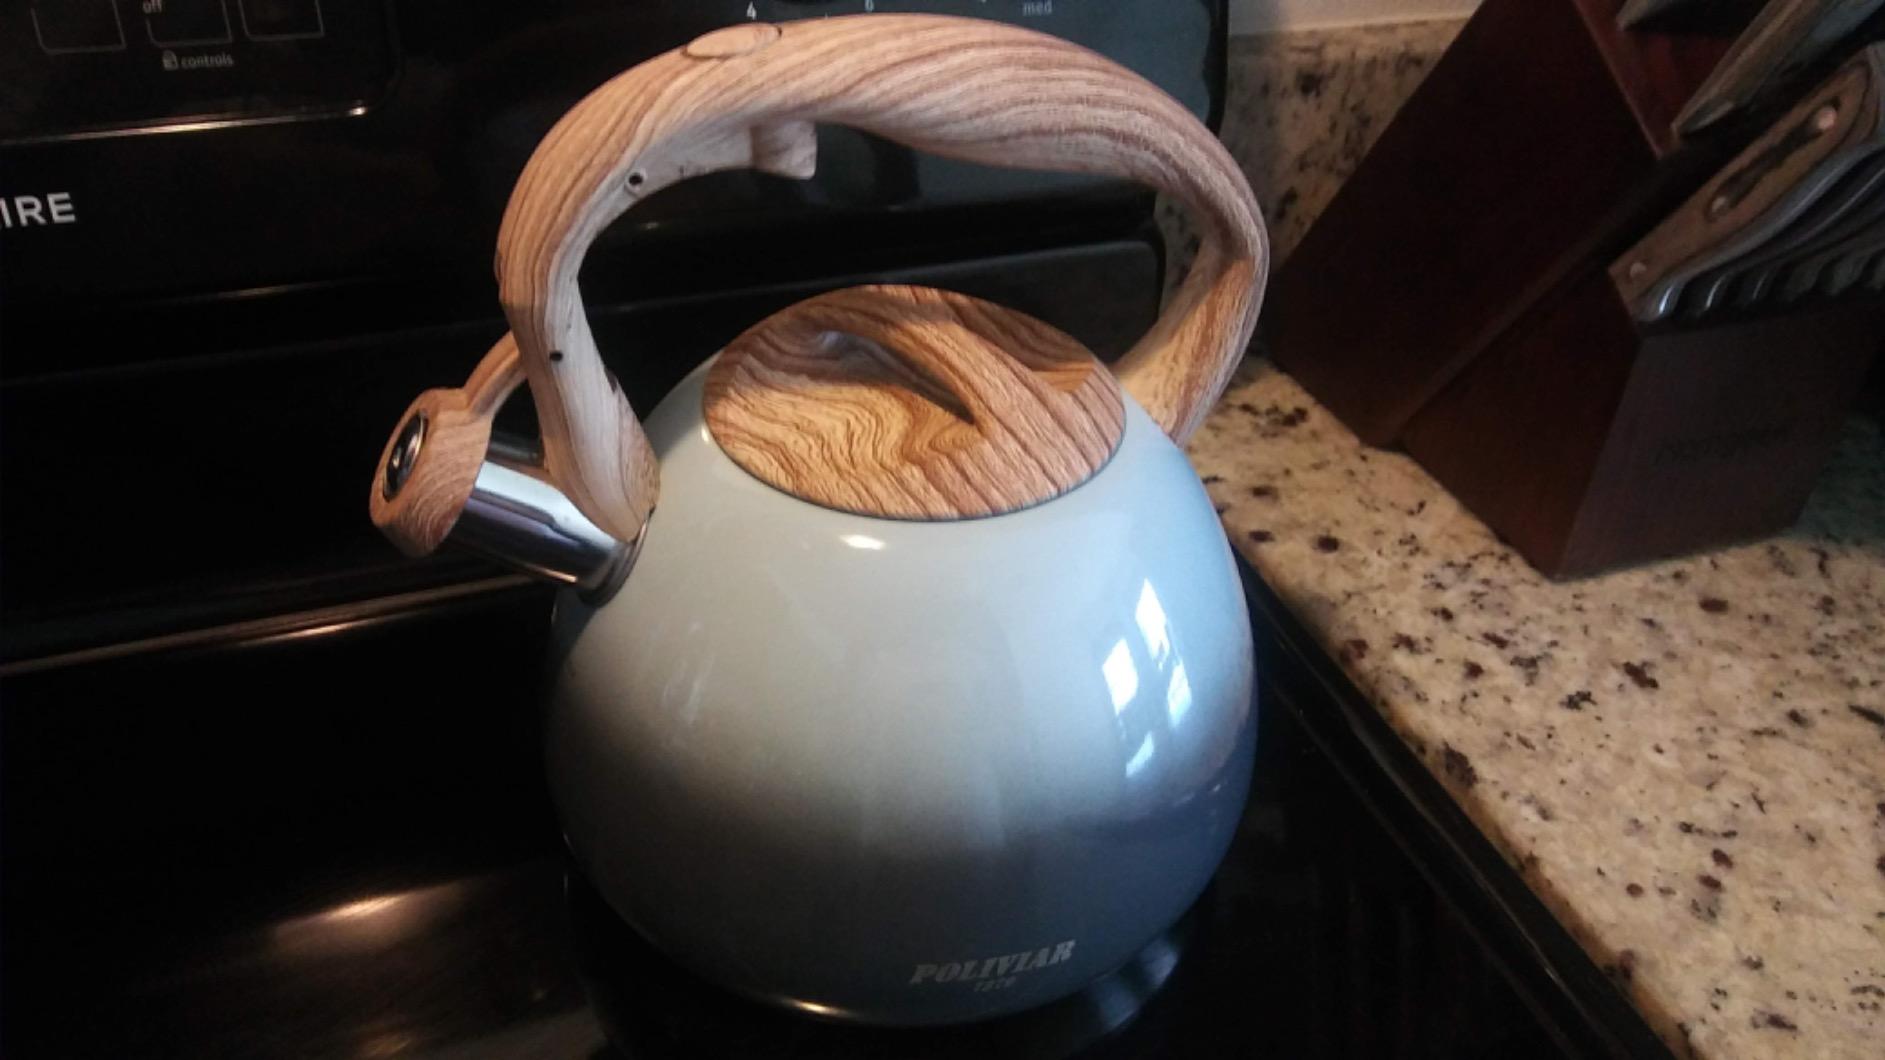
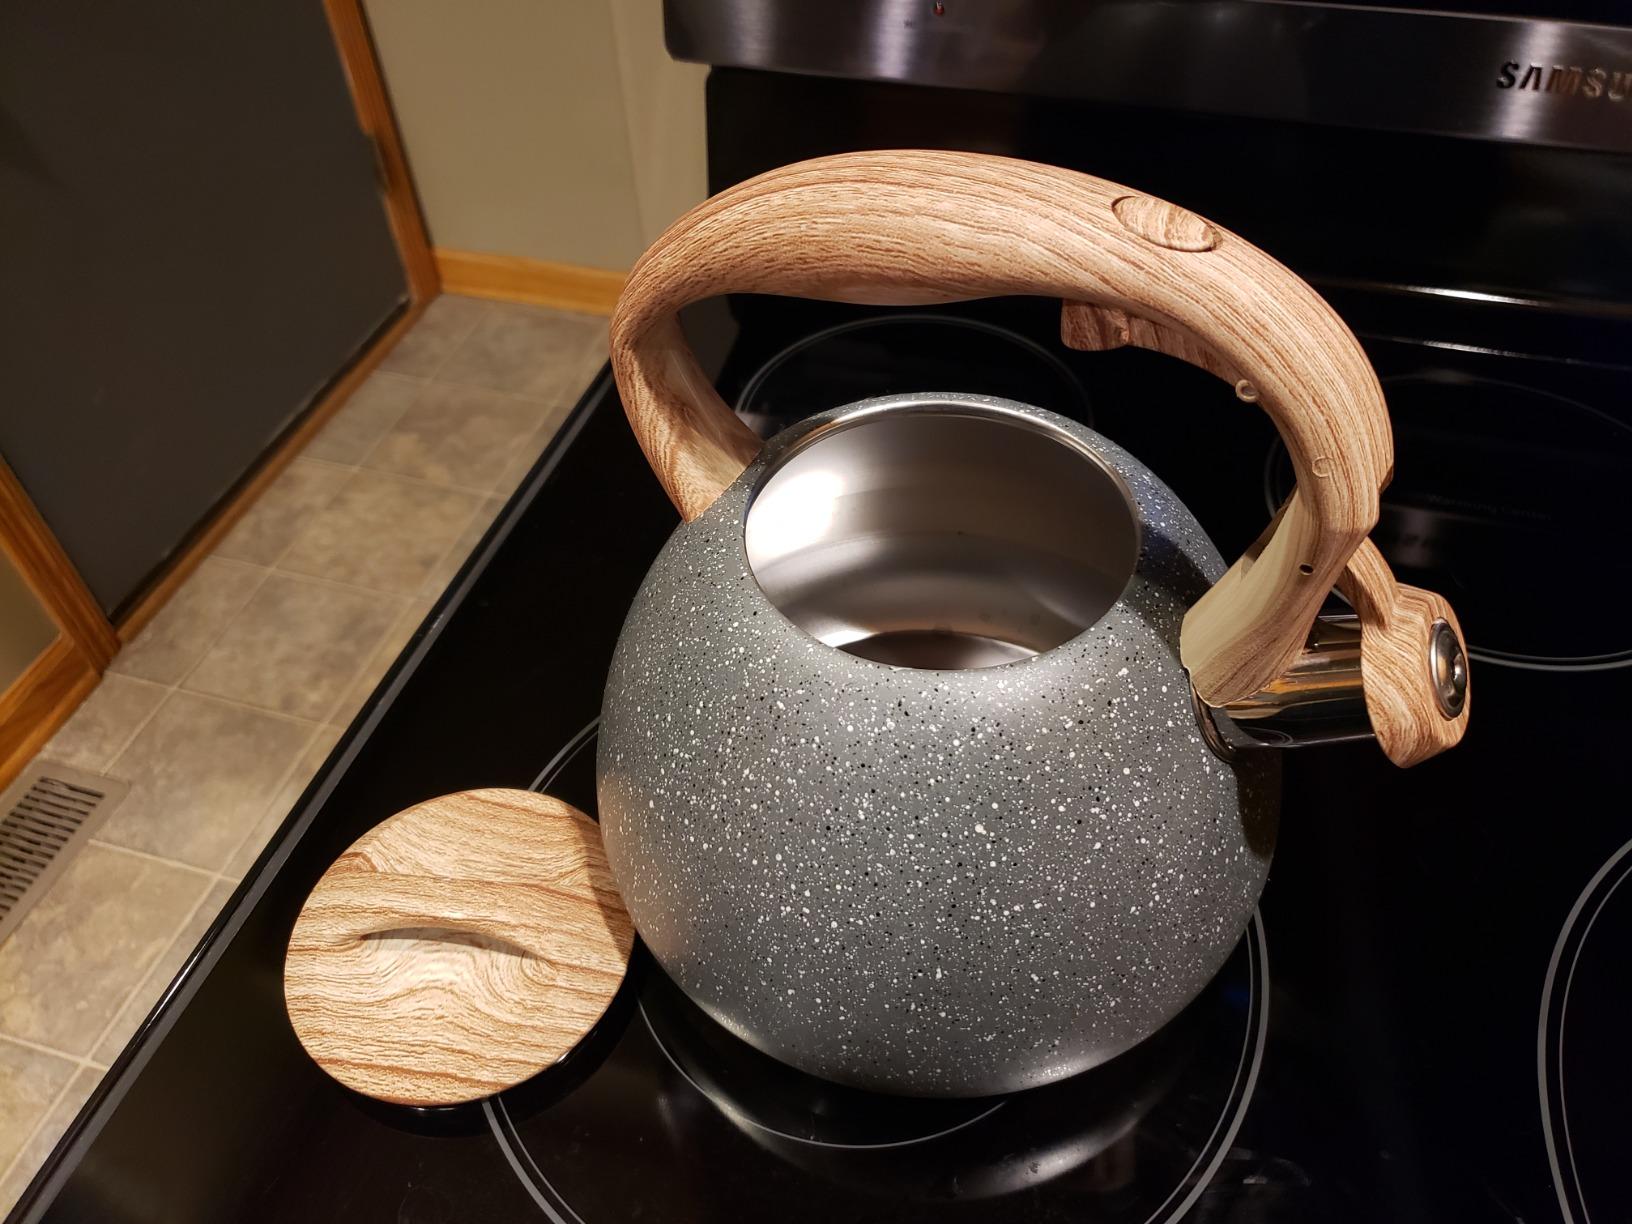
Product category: items_kettle
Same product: no